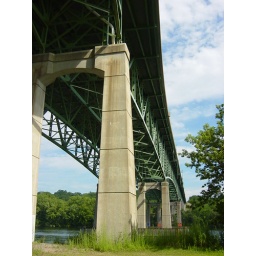
the bridge that carries I 90 over the hudson river is supposedly the same type of bridge that collapsed in minnesota